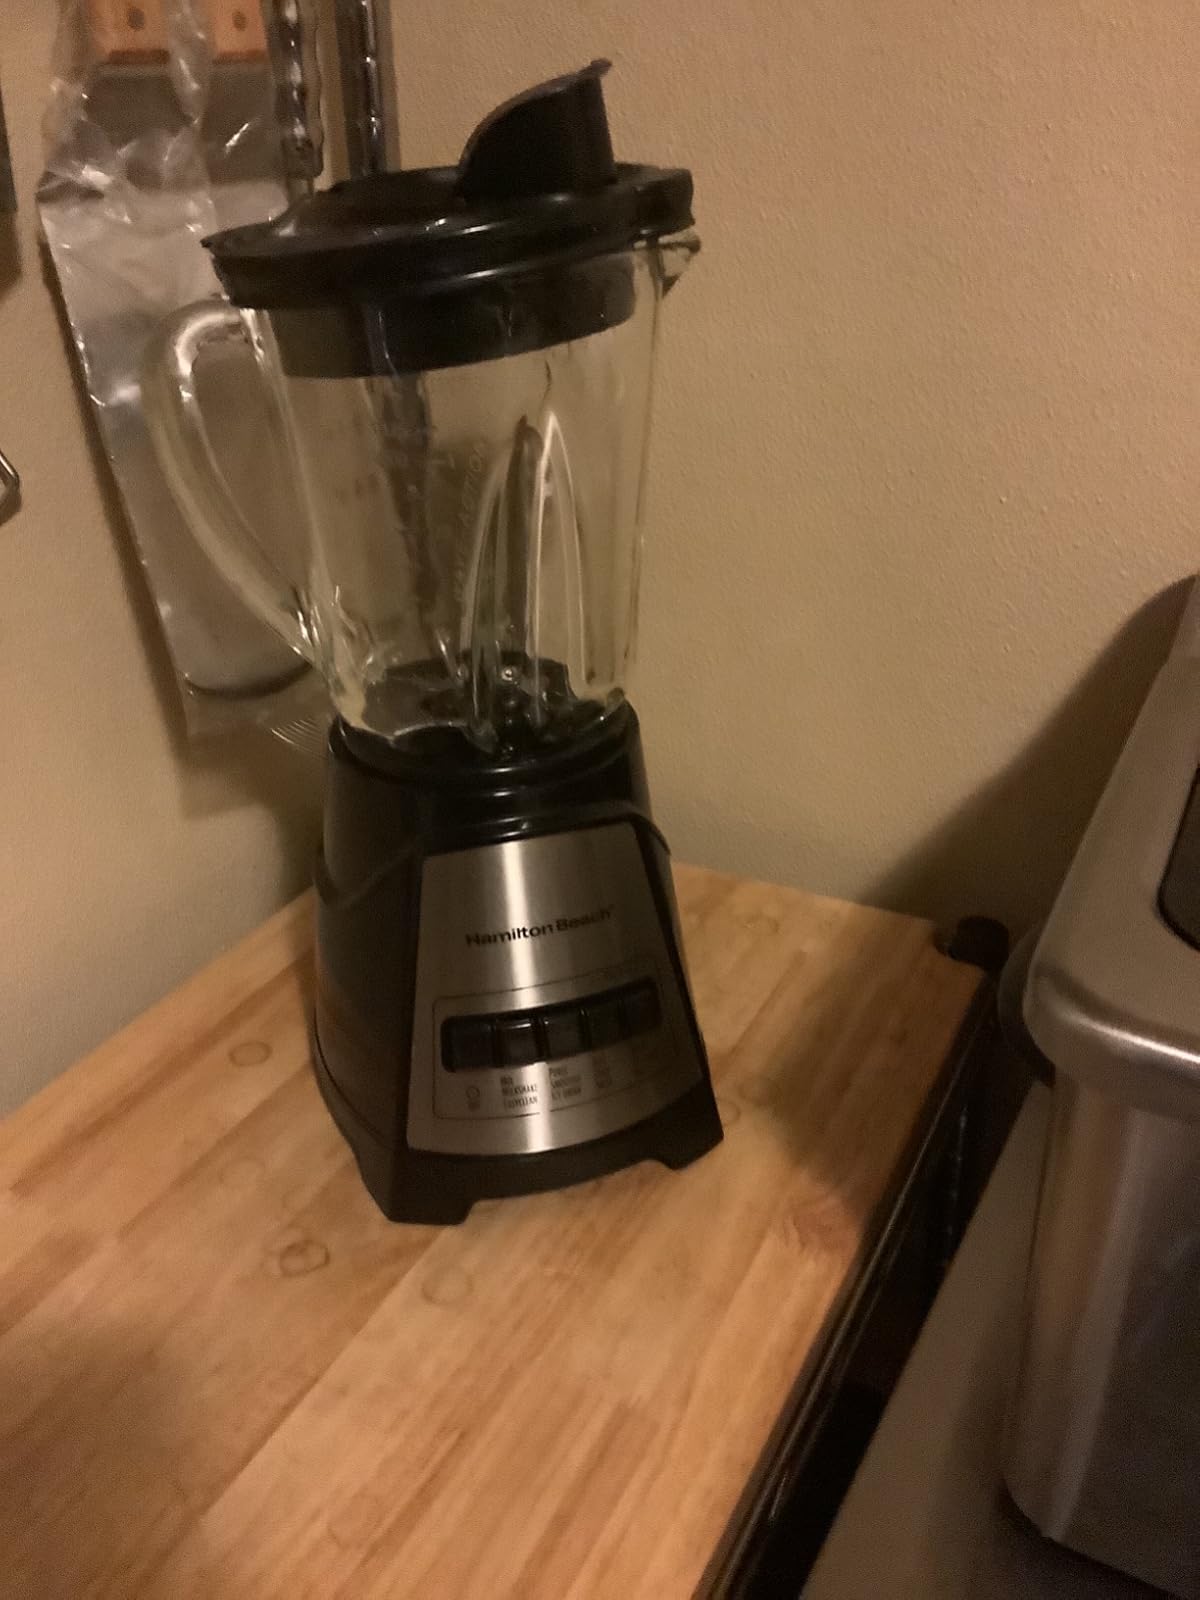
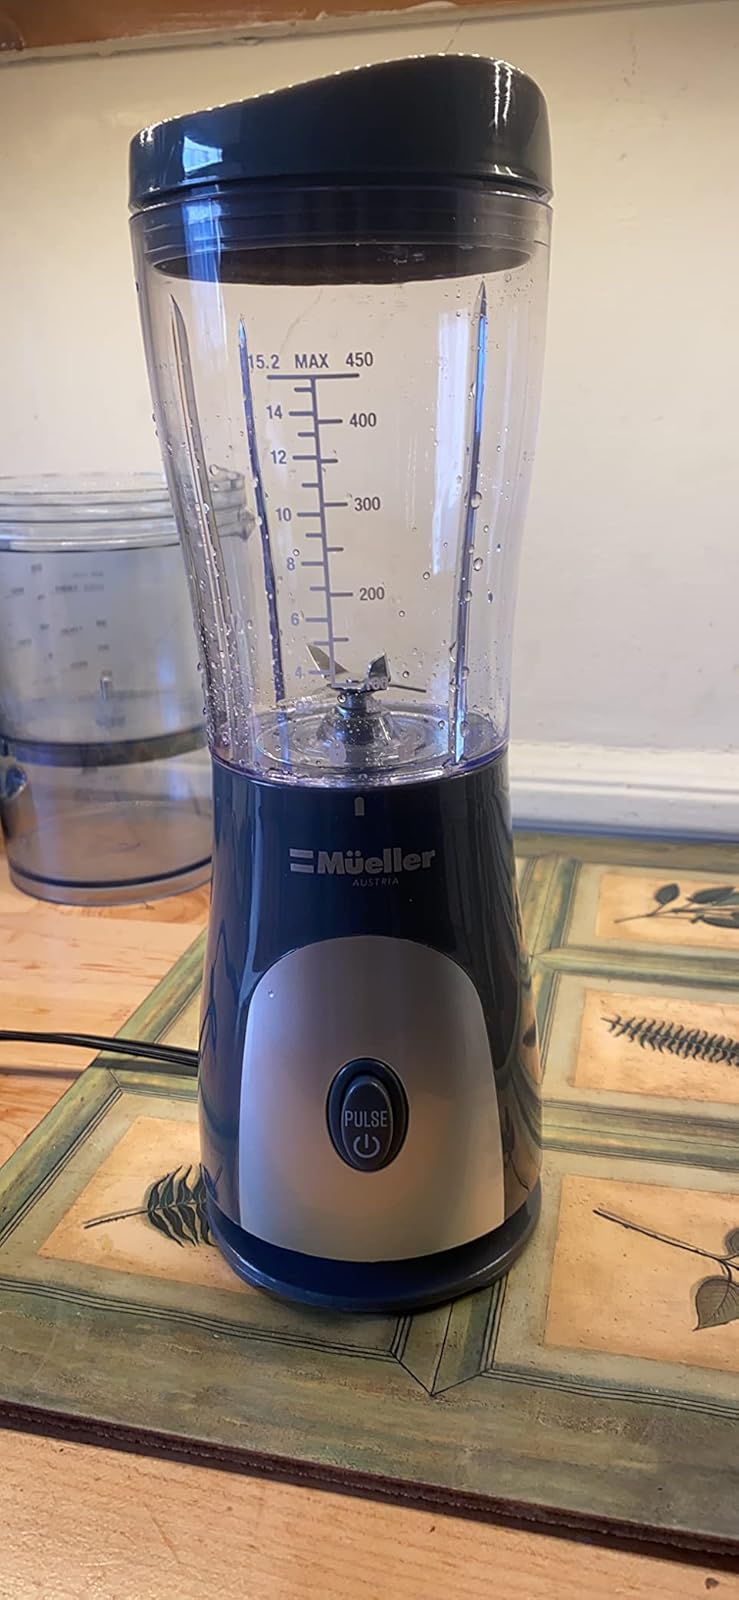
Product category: items_blender
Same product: no